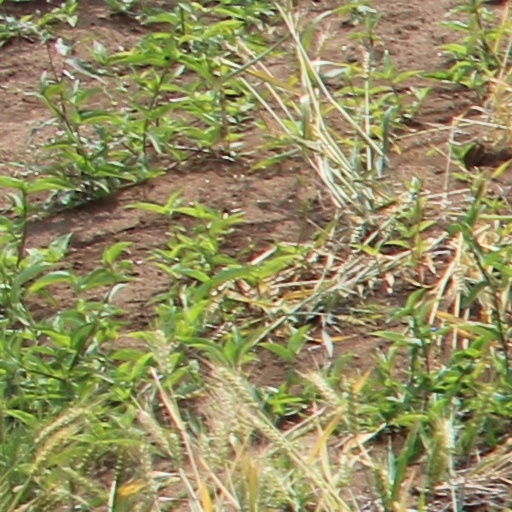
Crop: wheat